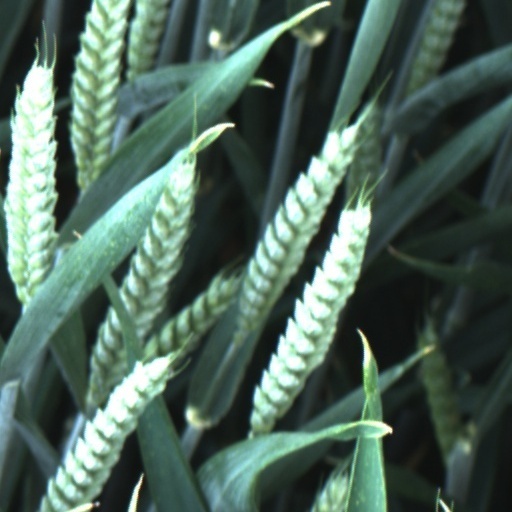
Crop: wheat